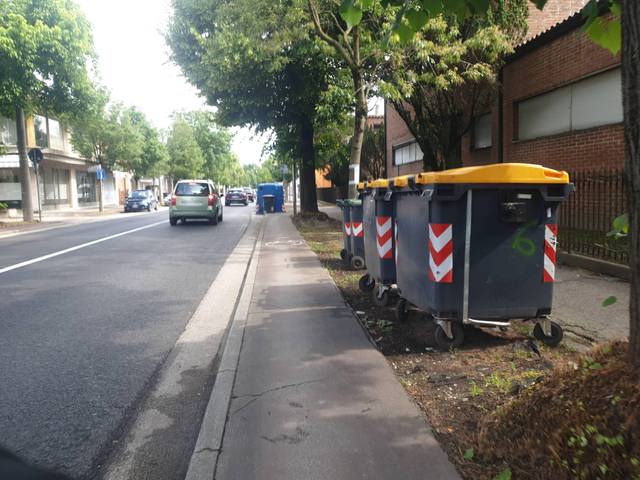
Region: Italy
Coordinates: 45.391, 11.893